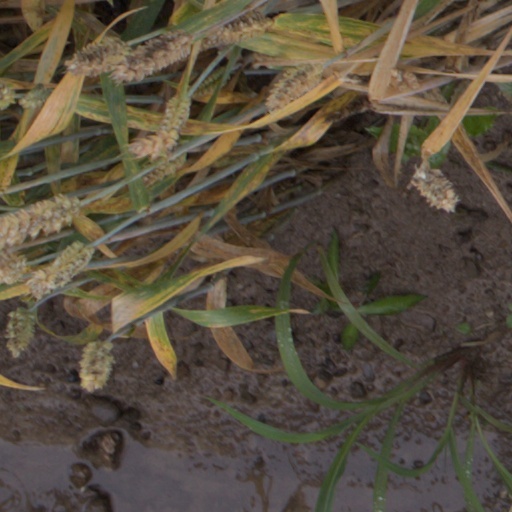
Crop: wheat